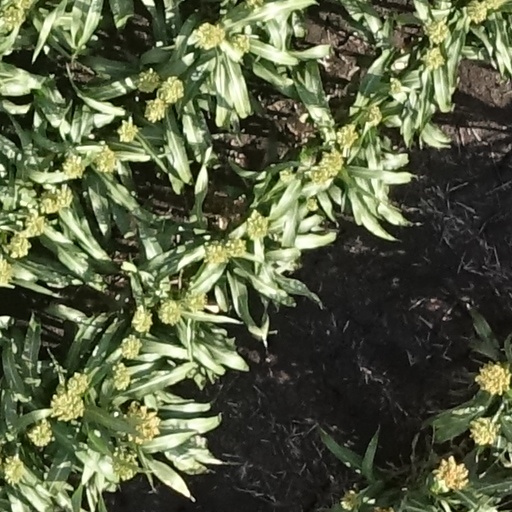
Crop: sorghum